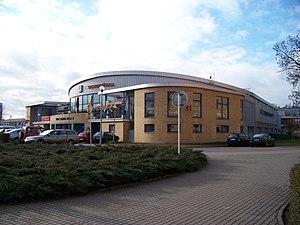
La Fortuna Arena, anciennement Zimní stadion Hradec Králové est une patinoire située dans la ville de Hradec Králové en République tchèque.